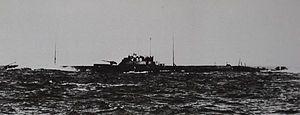
La classe Kaidai est le principal type de sous-marin de Marine impériale japonaise durant la Seconde Guerre mondiale. Tous les sous-marins de cette classe portent un numéro à deux chiffres jusqu'au I-51. Après le 20 mai 1942, tous les sous marins fabriqués ajoutent un 1 devant leur nom. Le I-52 devient le I-152.